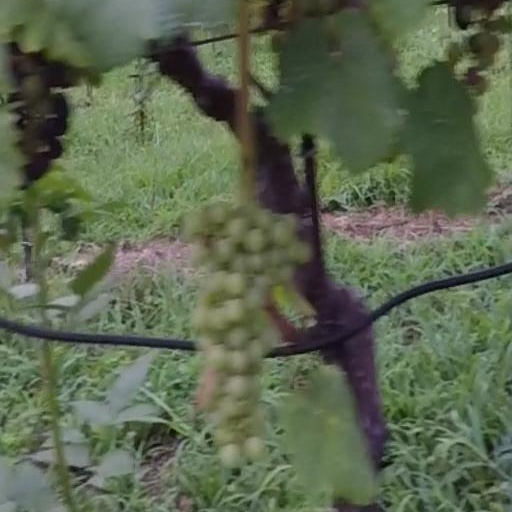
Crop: grape